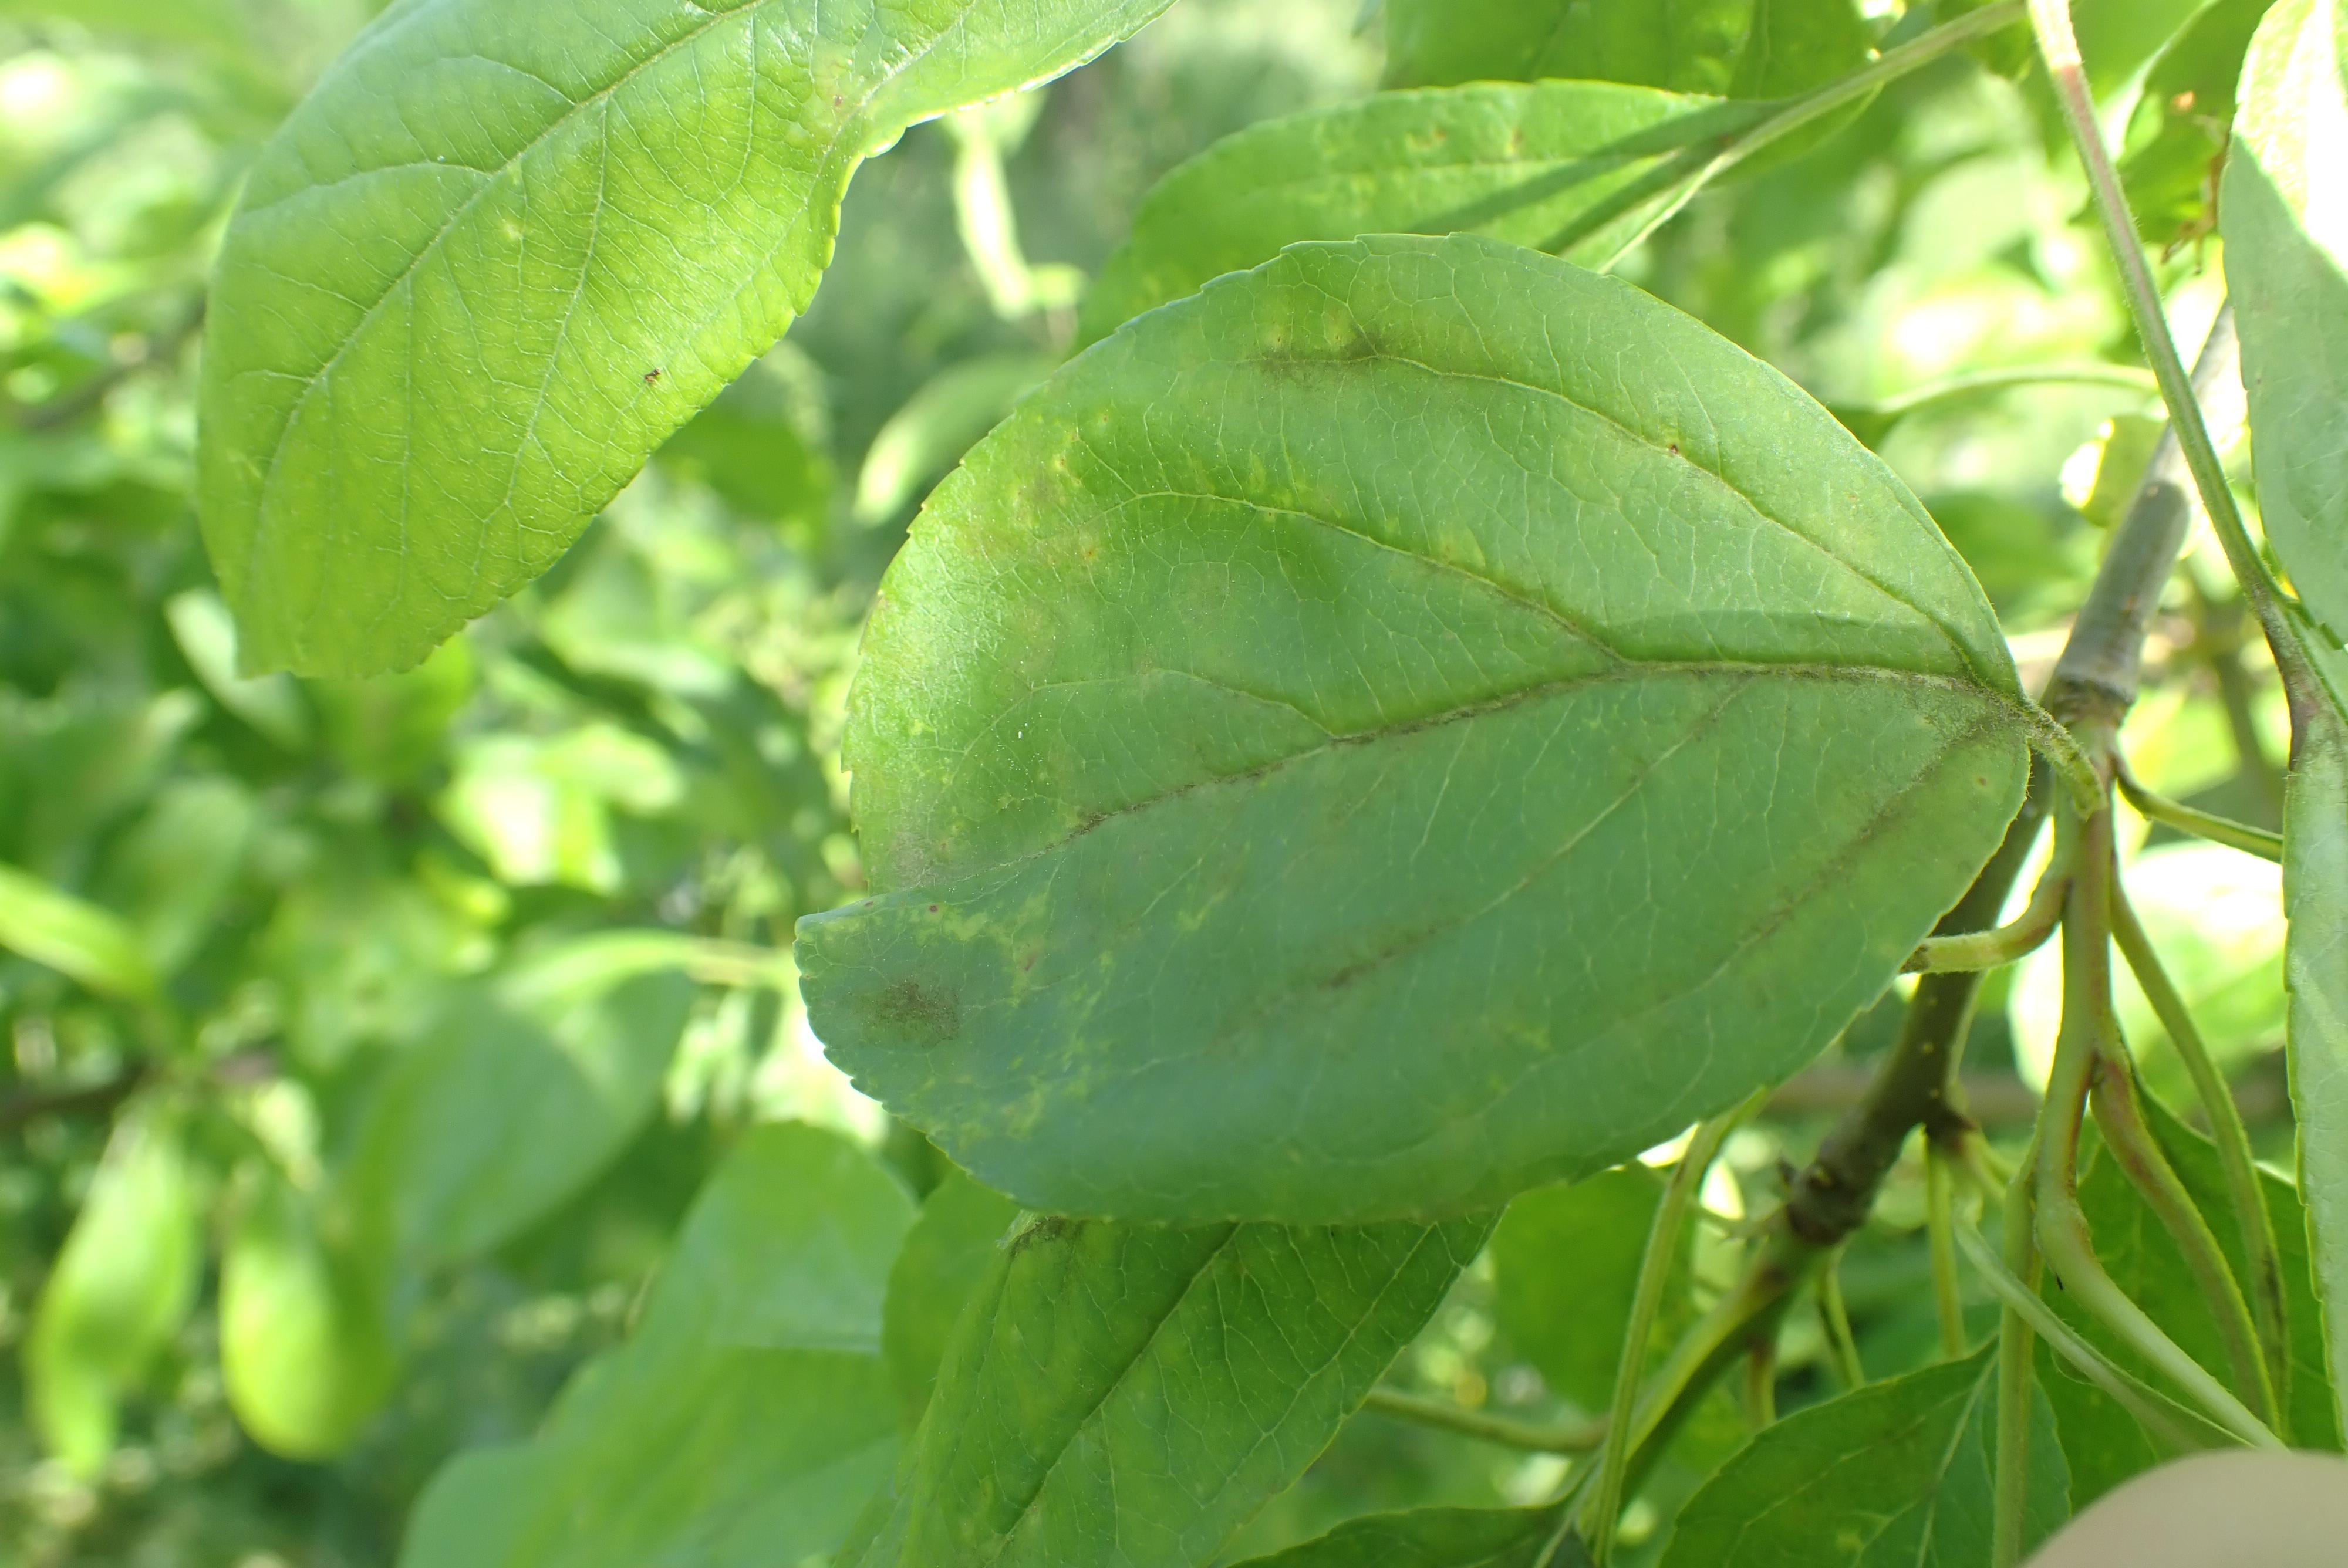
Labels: scab